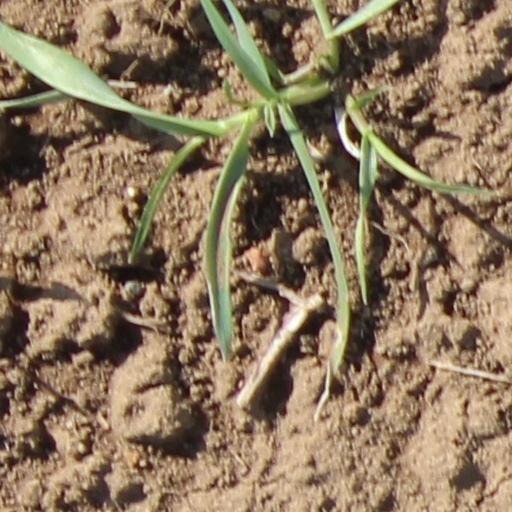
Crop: wheat